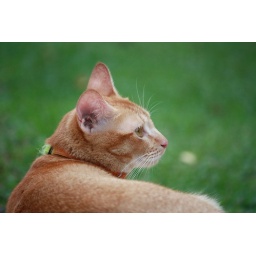
Rare African wild cat spotted in my garden!